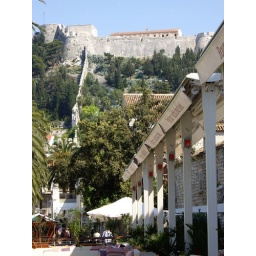
the 16thcentury castle on the hill above the hotel.